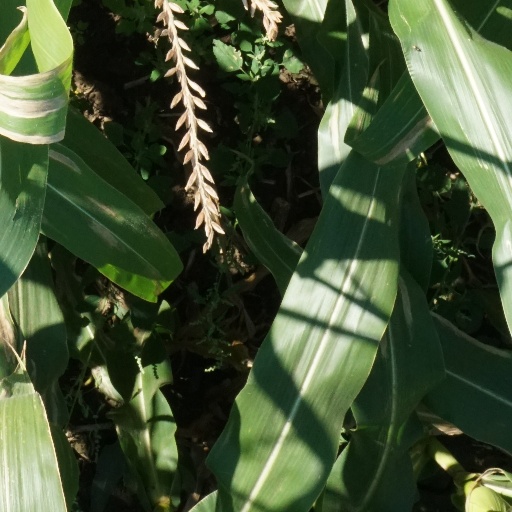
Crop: maize; corn